University of Connecticut

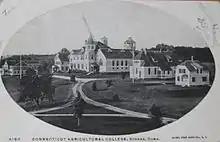
University of Connecticut,

UConn was founded in 1881 as the Storrs Agricultural School. It was named after Charles and Augustus Storrs, brothers who donated the land for the school as well as initial funding. The Storrs Agricultural Experiment Station was founded in 1887. Women began attending classes in 1891 and were officially admitted in 1893, the same year that it became Connecticut's land-grant college and was renamed Storrs Agricultural College. In 1899, the name changed again to Connecticut Agricultural College, and, in 1933, to Connecticut State College. In its current form, the College of Agriculture is the oldest of the university's colleges and professional schools.